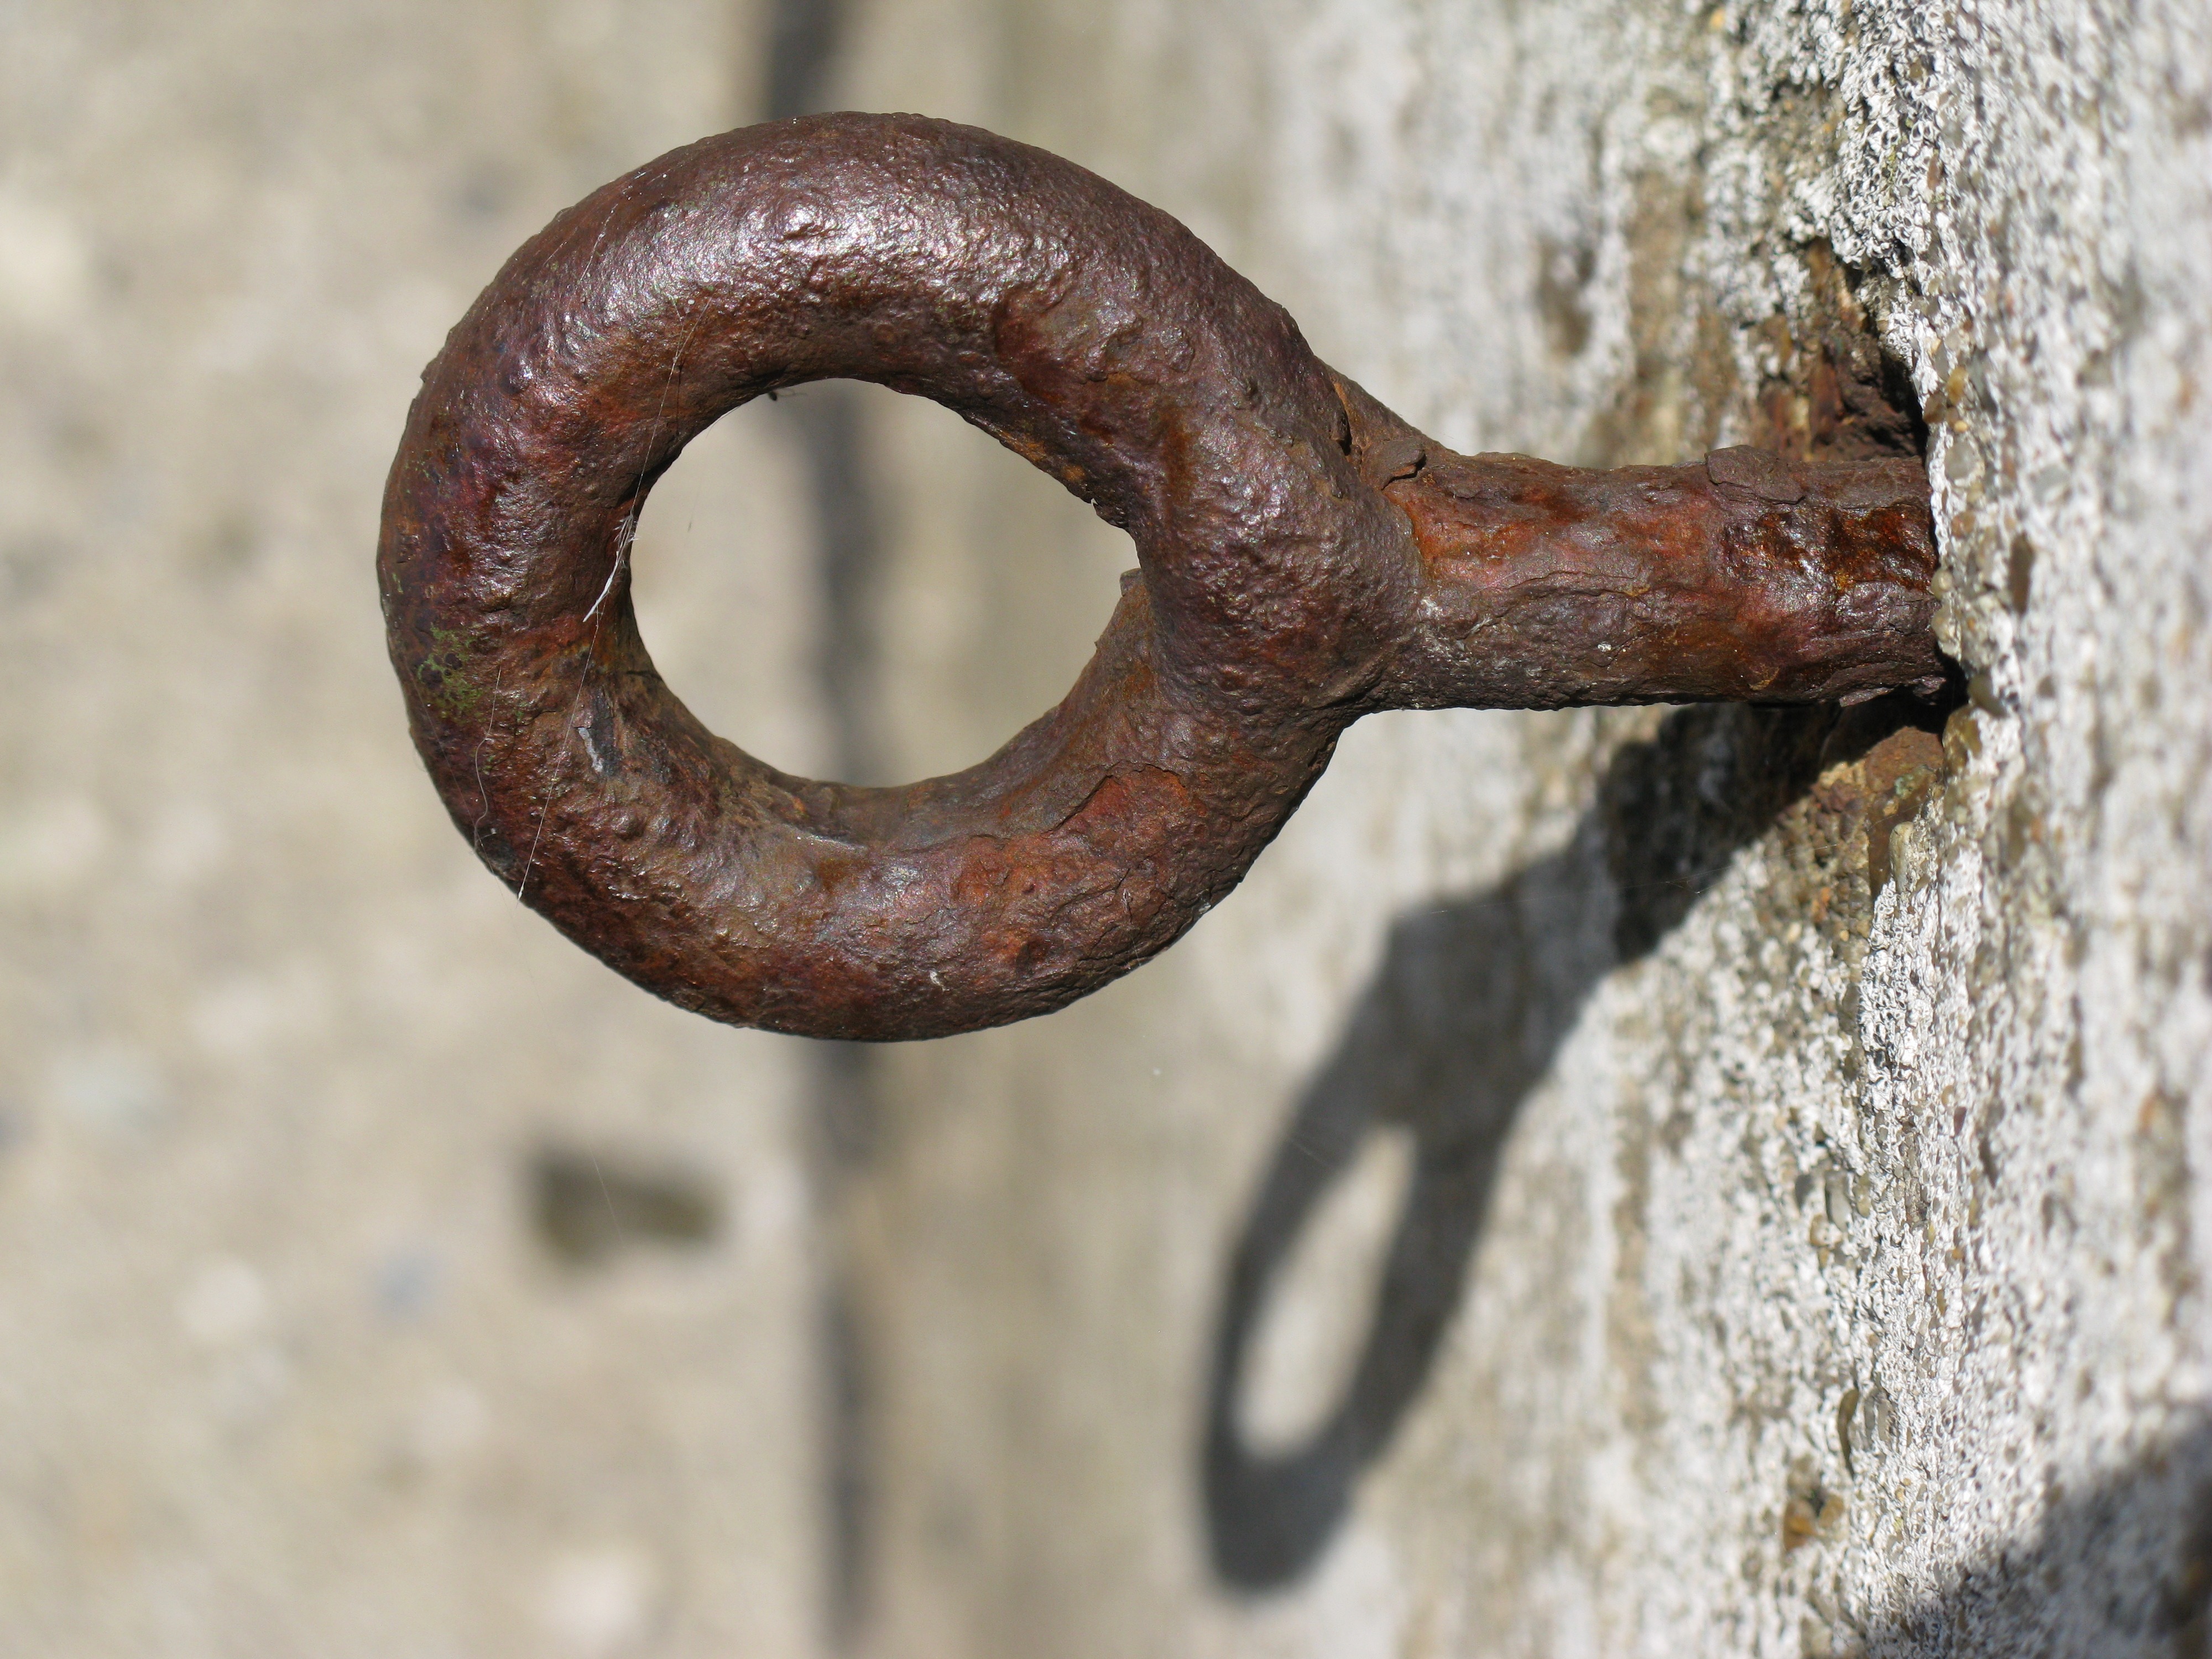
branch, wood, rust, horn, metal, material, concrete, hook, close up, iron, eyelet, macro photography